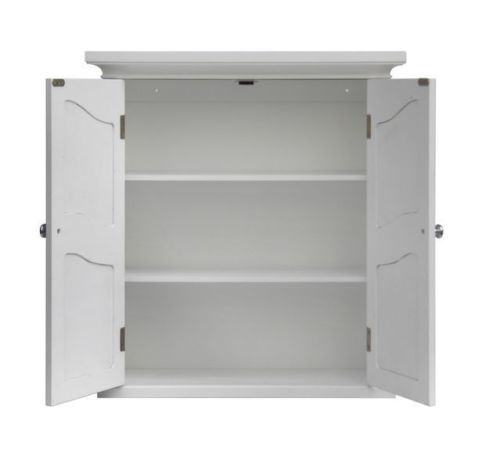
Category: cabinet